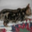
Label: cat